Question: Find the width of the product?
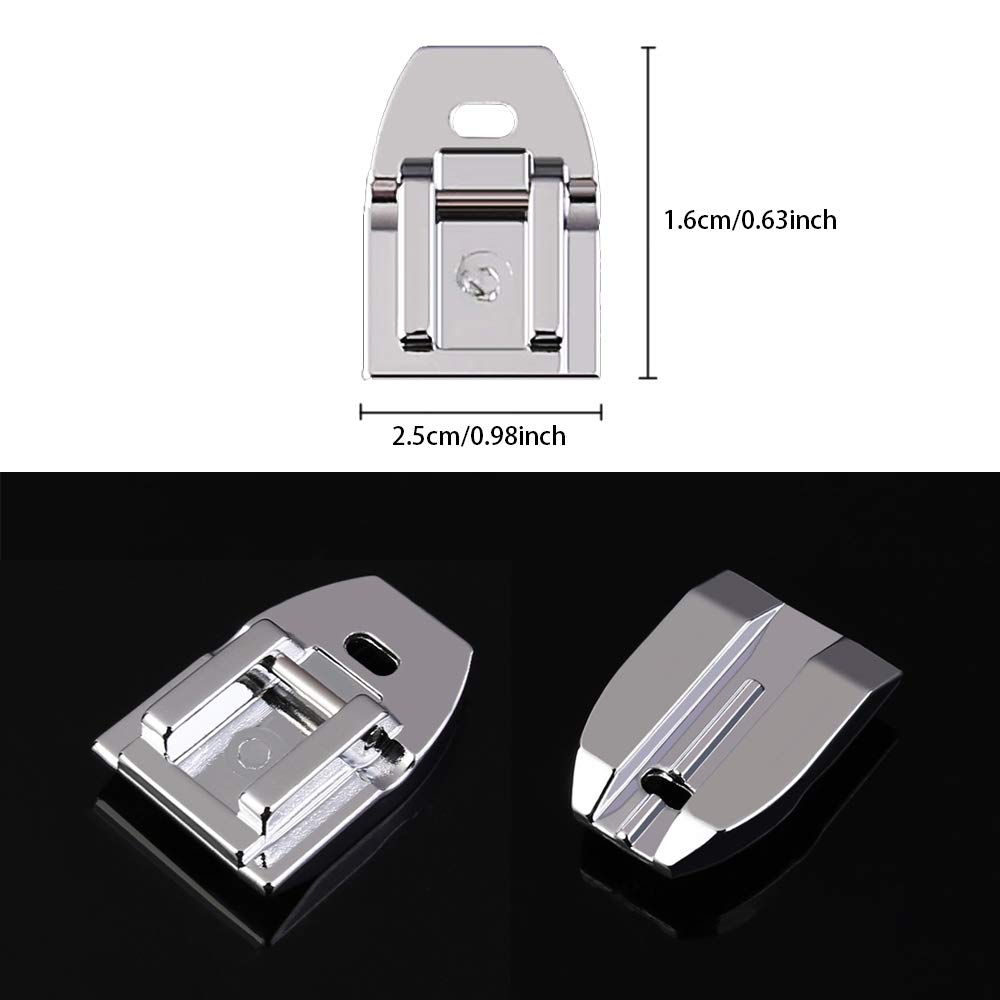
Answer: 2.5 centimetre